Jacob van der Kerckhoven

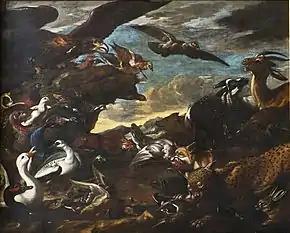
"The battle of the birds and beasts"

Van der Kerckhoven is believed to have started his career as a painter of landscapes and genre scenes. He soon developed a successful career as a specialist painter of fruit still lifes, hunting still lifes, game still lifes and scenes of animals. He had a particular interest in scenes and still lifes of fowl. He created his personal repertoire of small animals, including ducks, turkeys and even guinea pigs, accompanied by vegetables, fruits, vegetables and other popular foods, of great simplicity.